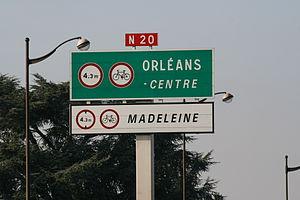
Dans le domaine de la signalisation routière, un cartouche est un signal de localisation qui permet d’identifier le type et le numéro de la voie sur laquelle se trouve l’usager.